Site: brandenburg
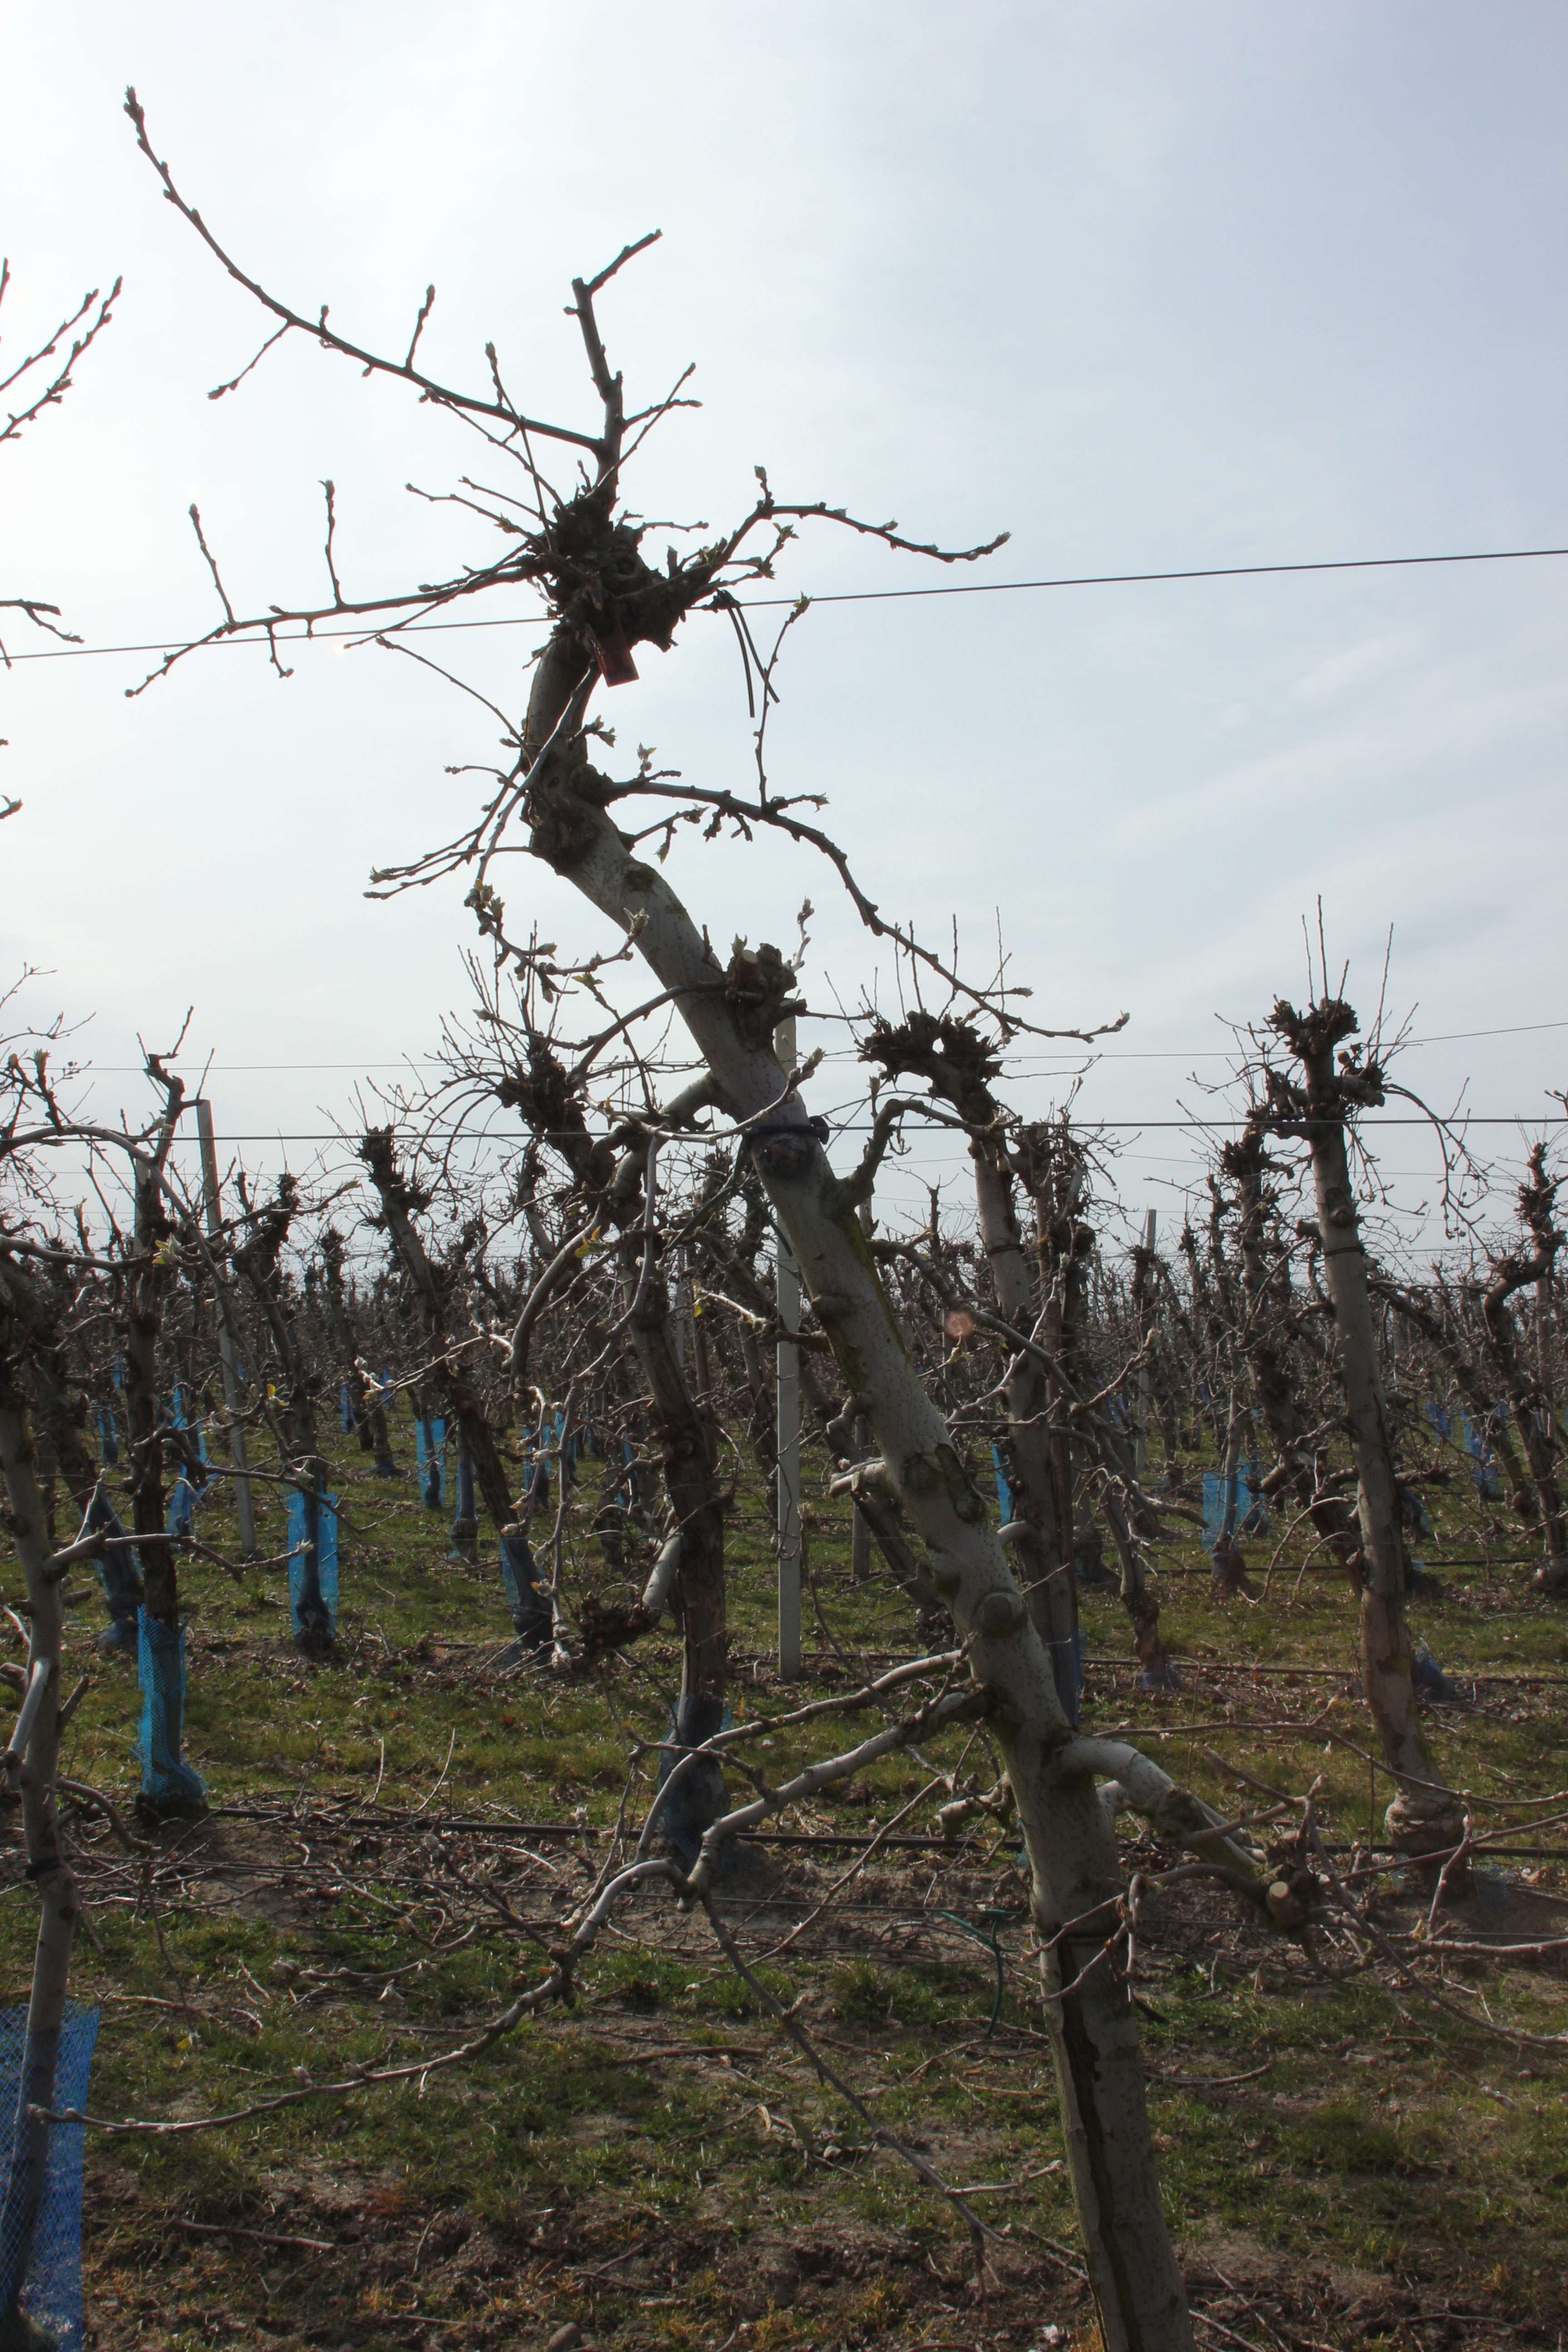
Growth stage (BBCH 54): Inflorescence emergence